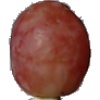
Label: Grape Pink 1